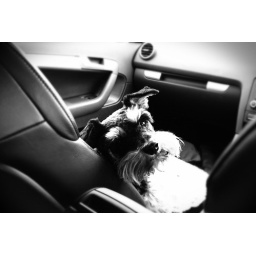
cute Lickerish in the car